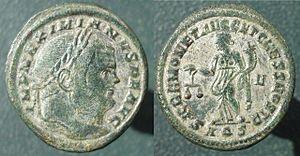
Maximien Hercule, nummus, Sacra Moneta, Aquilée, Tétrarchie
Le follis est une pièce de bronze introduite dans l'Empire romain vers 294, lors de la réforme monétaire de Dioclétien.